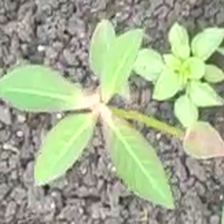
Weed species: Moti_dudhi(Euphorbia_geneculata_L)